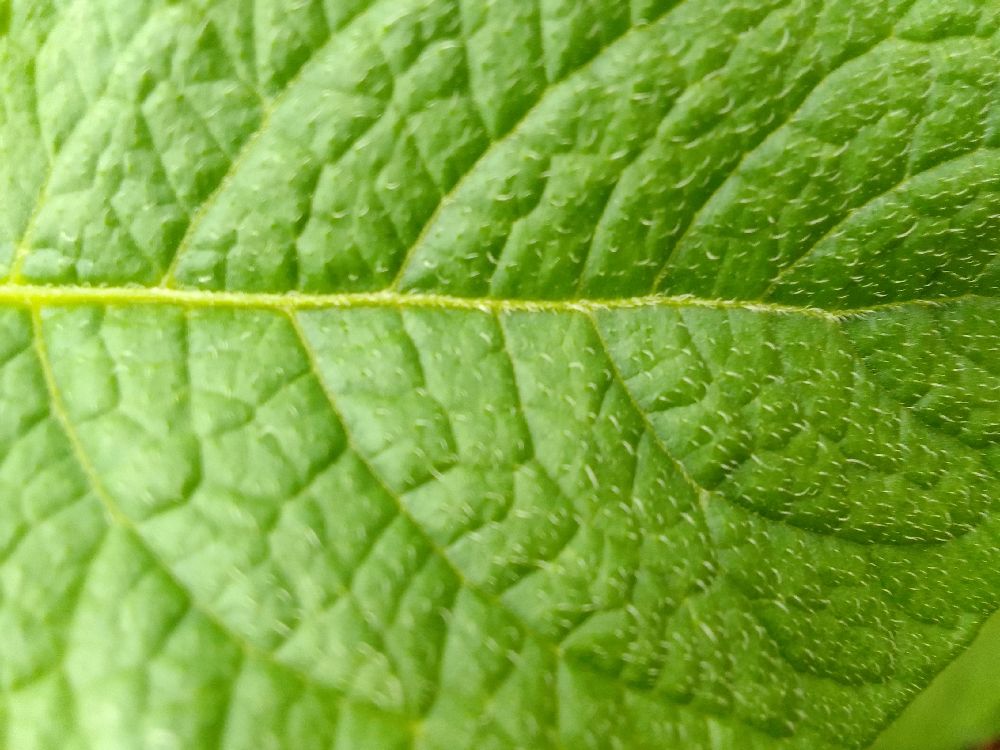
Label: Healthy